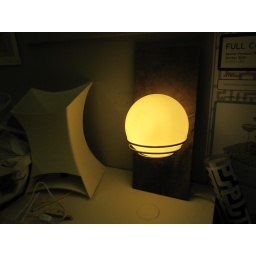
Inspired by Japanese sand and rock gardens...